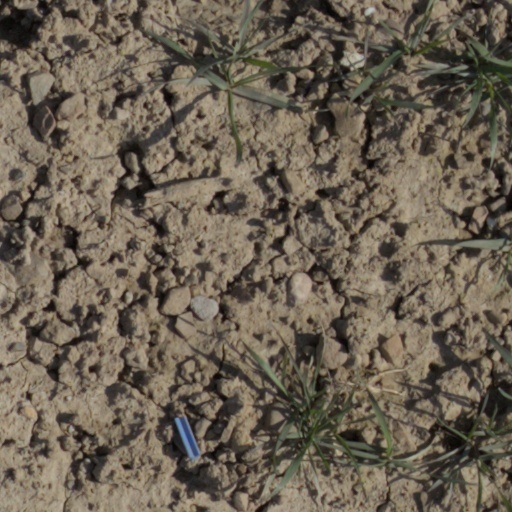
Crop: wheat